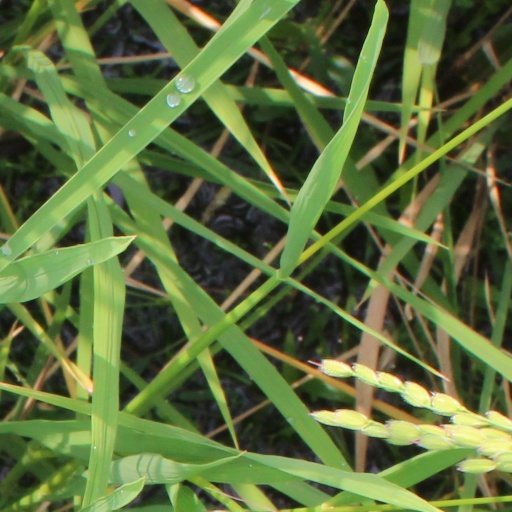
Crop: rice